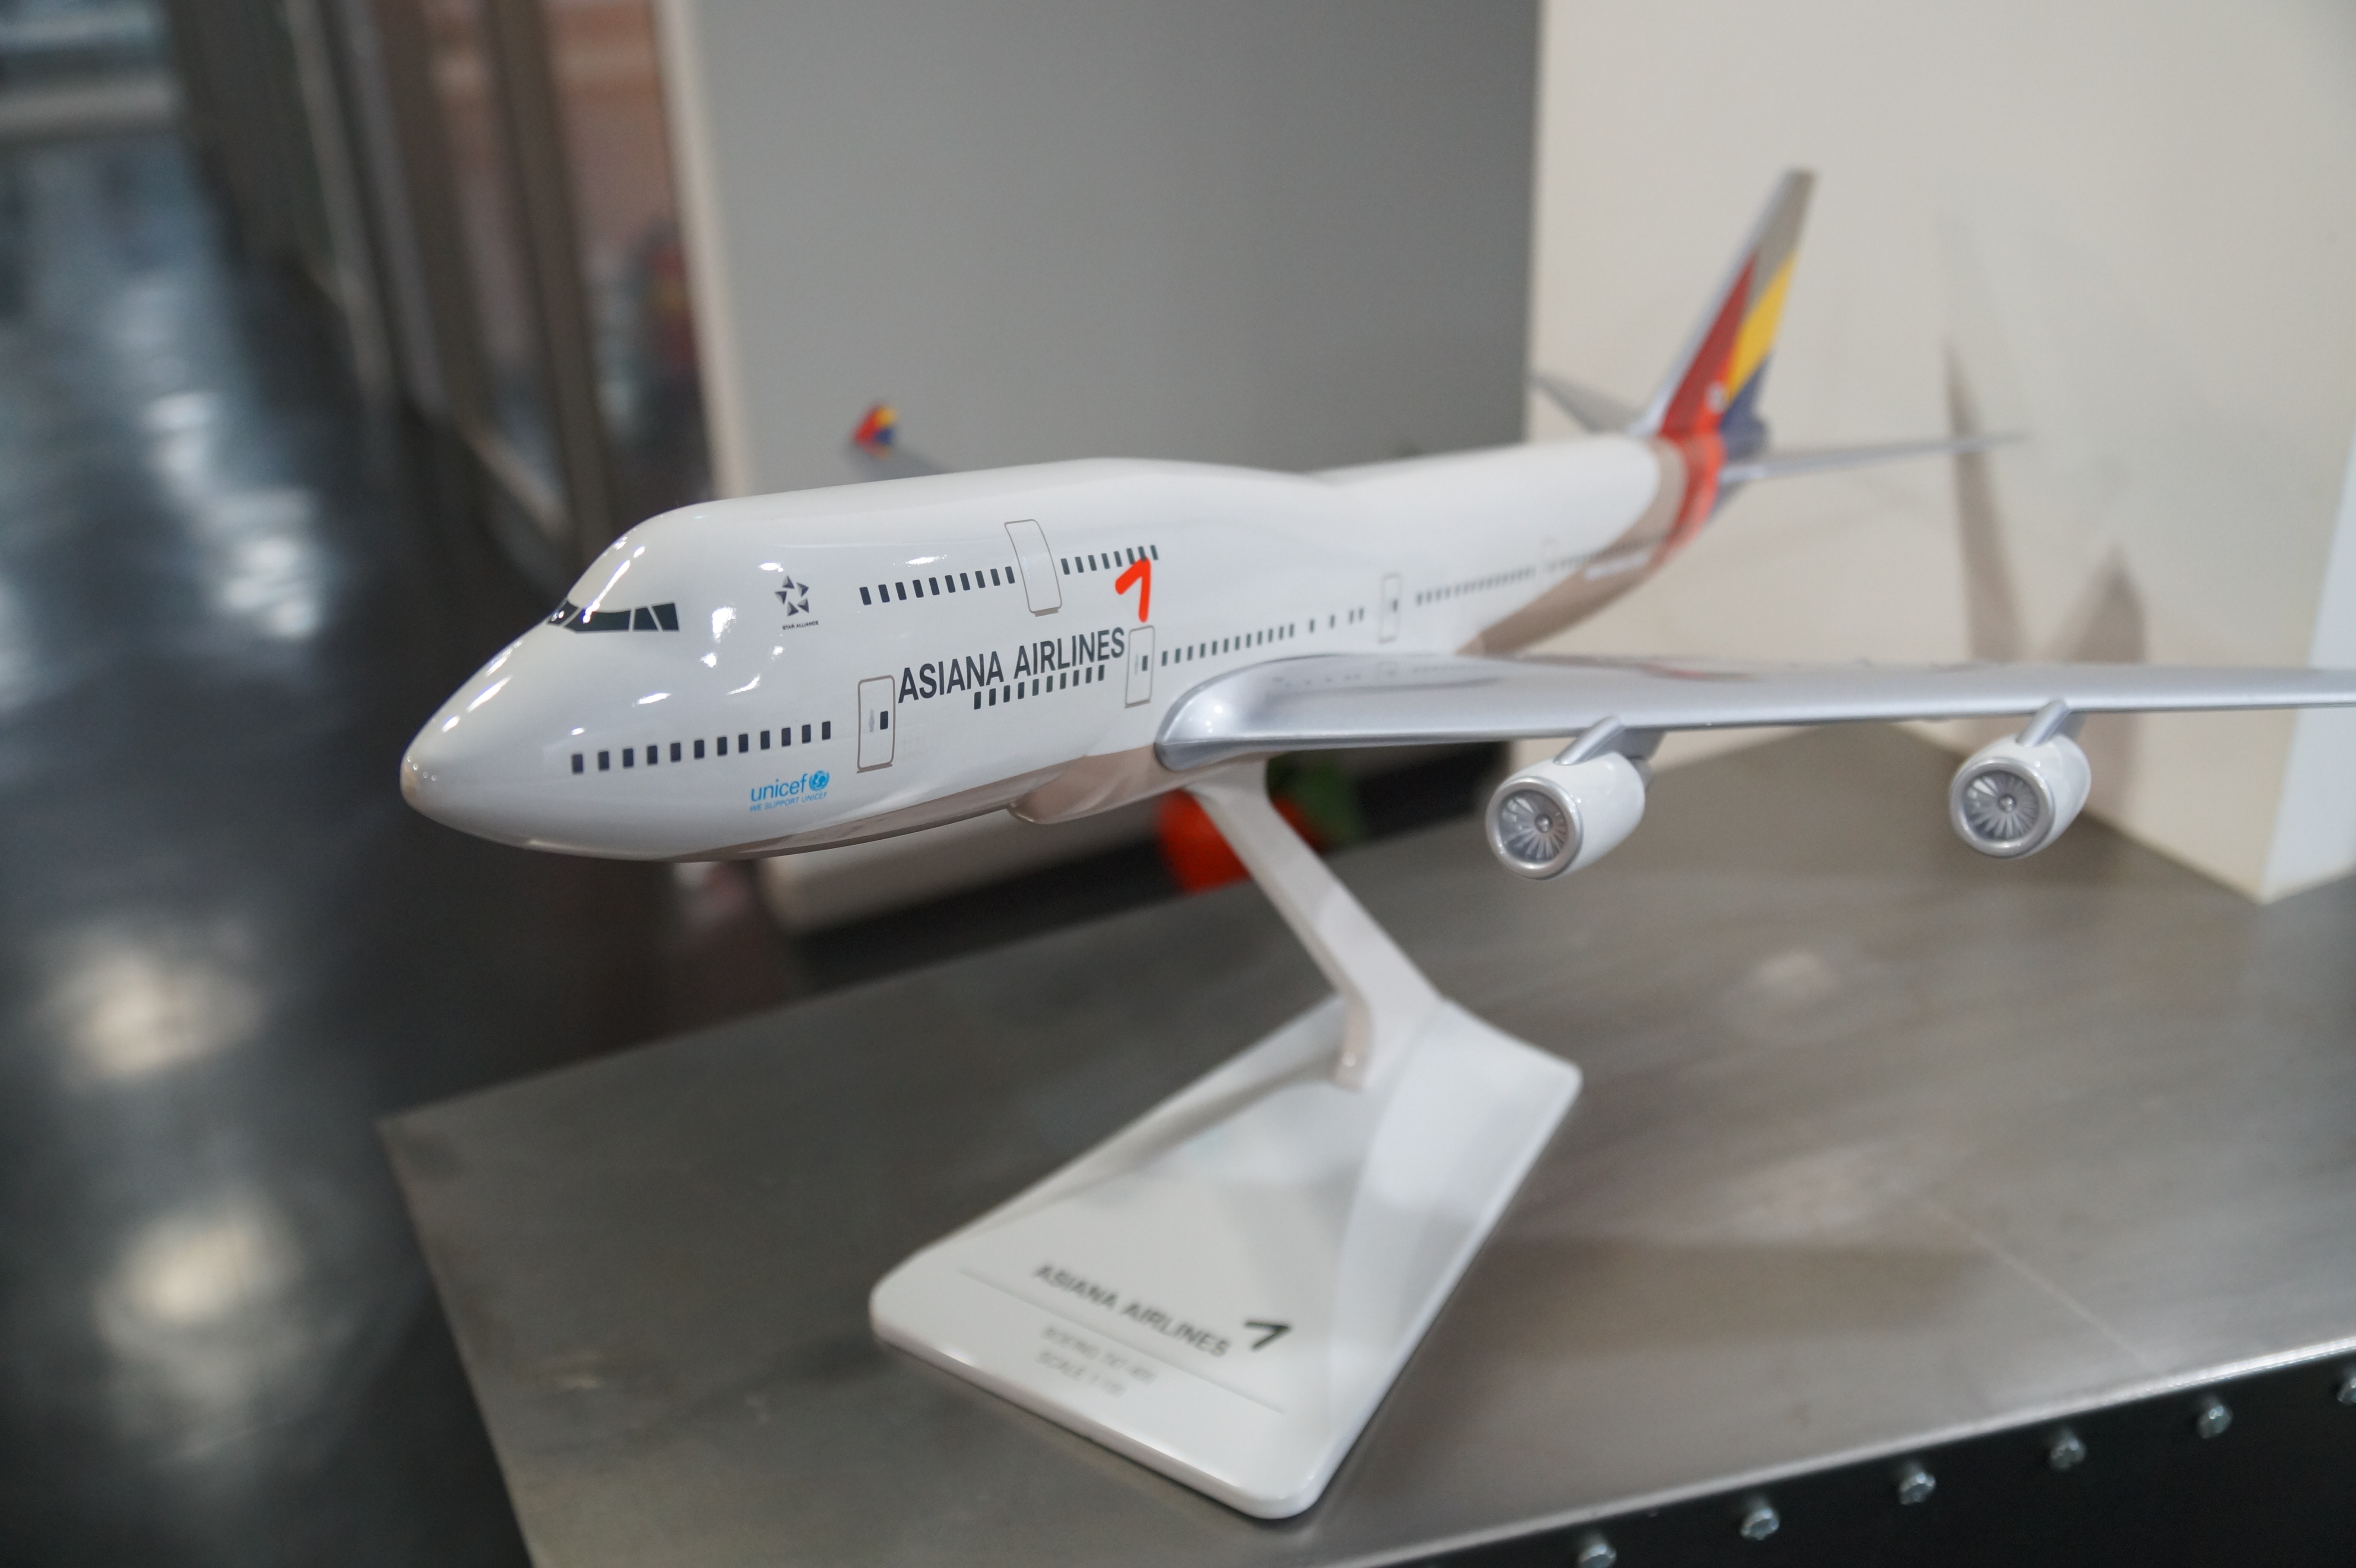
wing, airplane, aircraft, vehicle, airline, aviation, airliner, boeing, jet aircraft, boeing 777, boeing 747, model aircraft, scale model, wide body aircraft, narrow body aircraft, aircraft engine, asiana airlines